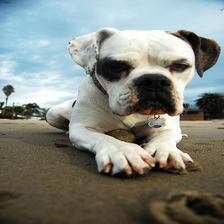
Species: dog
Breed: american bulldog